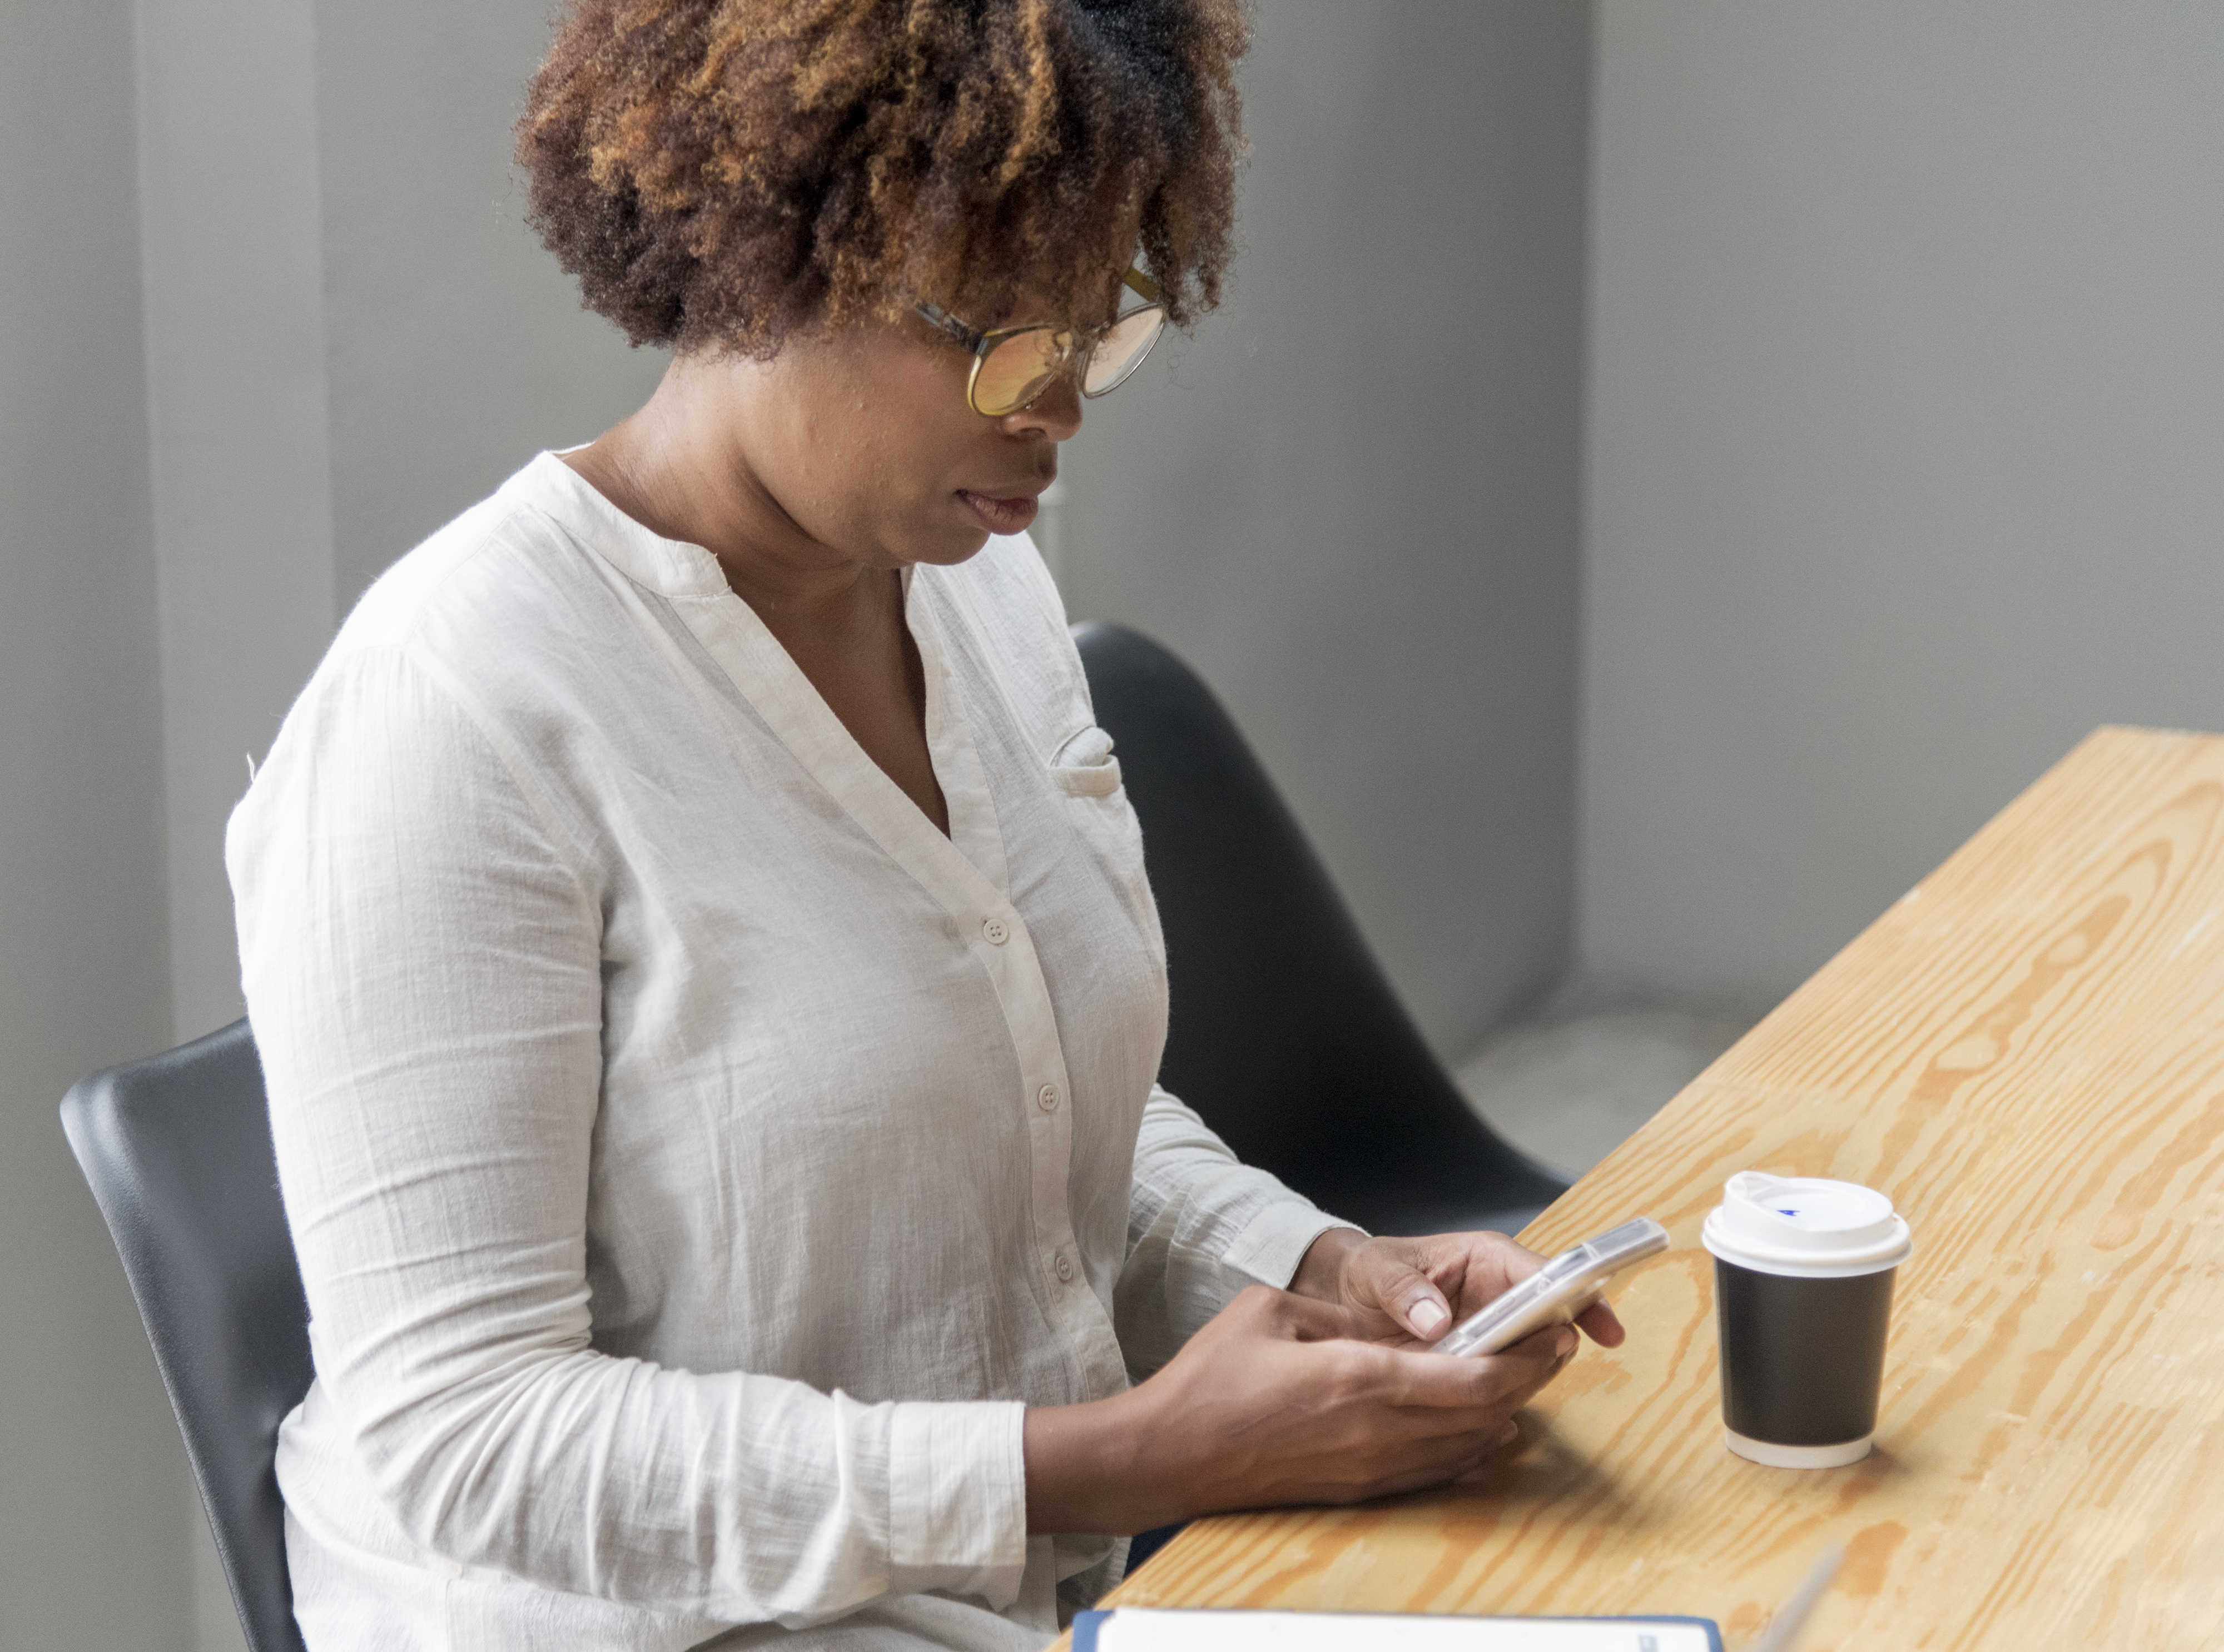
african, african american, african descent, afro, american, black, cellphone, chat, chatting, communication, community, connecting, connection, data, device, digital, electronic, gadget, global, information, innovation, internet, media, message, messaging, mobile, network, networking, online, phone, sharing, smartphone, social, startup, technology, telephone, texting, wireless, woman, furniture